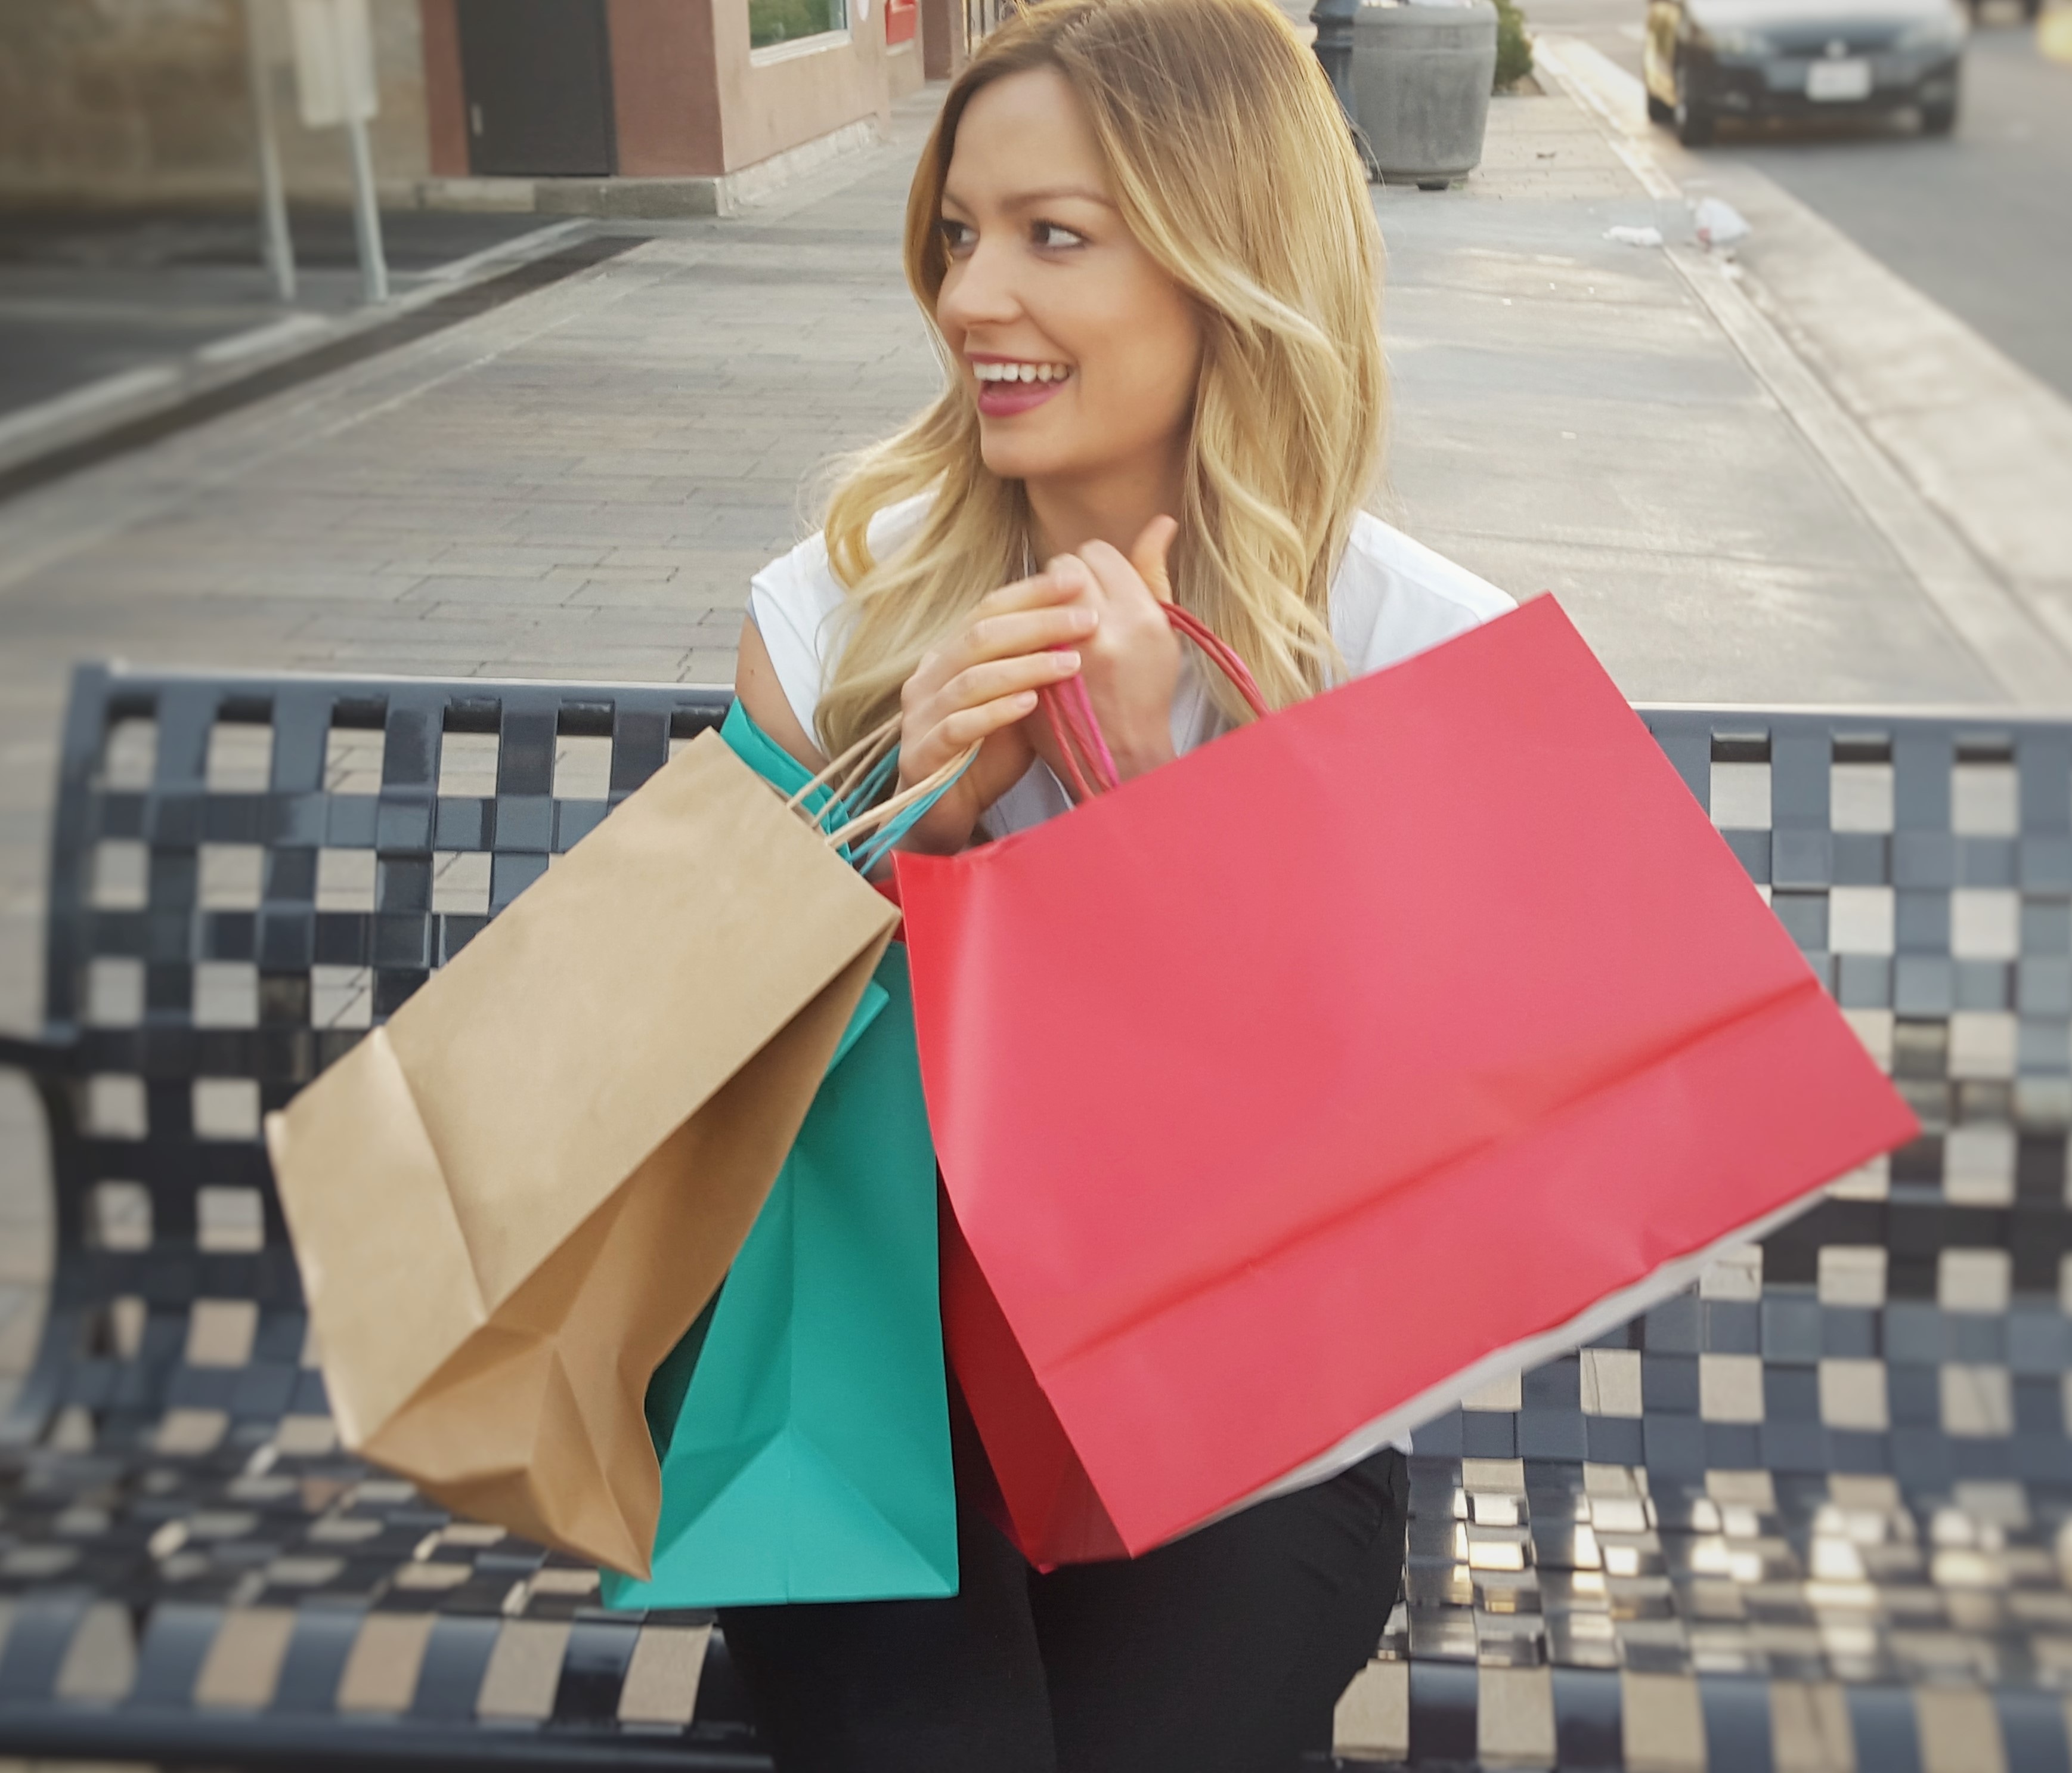
woman, street, city, downtown, female, pattern, bag, fashion, clothing, shopping, lifestyle, holding, outerwear, handbag, customer, caucasian, cheerful, textile, outdoors, happy, happiness, women, attractive, consumerism, retail, shopping bags, blond woman, happy customer, shopaholic, fashion accessory, happy shopper, outdoor shopping, sitting on bench